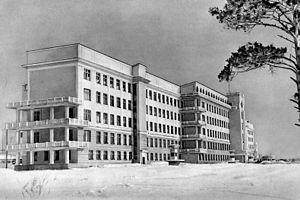
Le Postconstructivisme fut un style architectural transitoire qui exista en Union soviétique dans les années 1930, succédant à l'architecture constructiviste et typique de l'architecture stalinienne des débuts, avant la Seconde Guerre mondiale. Le terme postconstructiviste fut forgé par Selim Khan-Magomedov, un historien de l'architecture, pour décrire la mutation de la production des artistes d'avant-garde vers le néoclassicisme stalinien. Khan-Magomedov data le Postconstructivisme de 1932 à 1936, mais les délais de construction et l'immensité du territoire sur lequel ce style s'est appliqué allongent sa durée jusqu'en 1941.